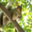
Label: squirrel